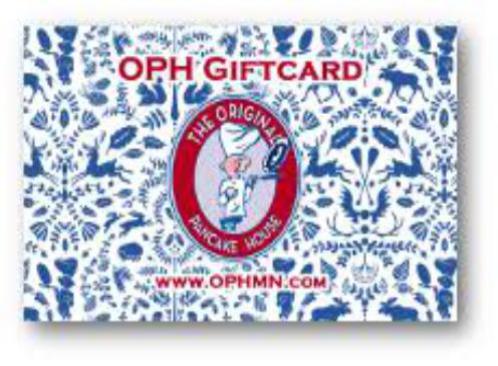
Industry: Food